The Beacon (Jersey City)

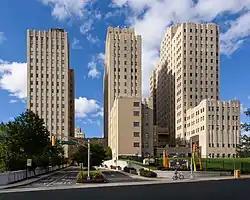
The Beacon in 2020

The Beacon is a mixed-use development located on a site on Bergen Hill, a crest of the Hudson Palisades and one of the highest geographical points in Jersey City, Hudson County, in the U.S. state of New Jersey. The Beacon, which occupies the Jersey City Medical Center's rehabilitated original complex, creates the northeastern corner of the Bergen-Lafayette section and is just east of McGinley Square. The Beacon includes of residential and retail space, approximately 1,200 luxury residences and of retail space.